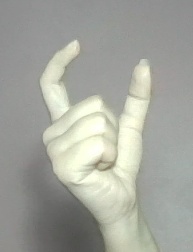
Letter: nun